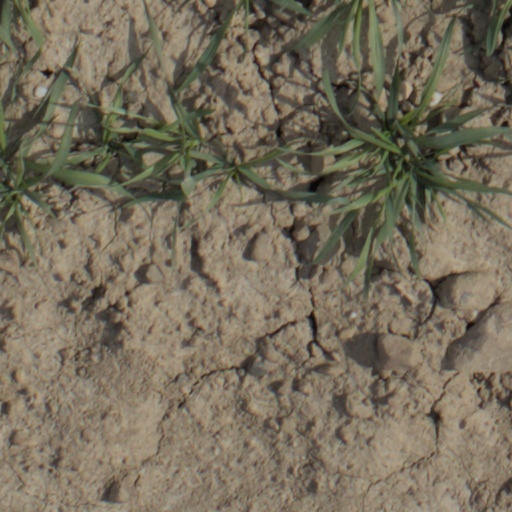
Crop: wheat